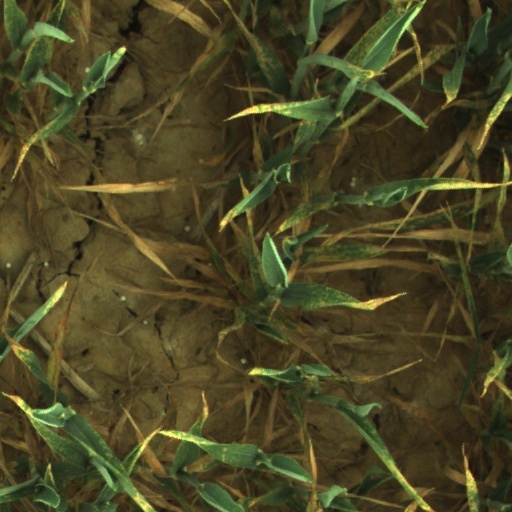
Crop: wheat